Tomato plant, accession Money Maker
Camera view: bottom (45 deg); turntable rotation: 150 degrees
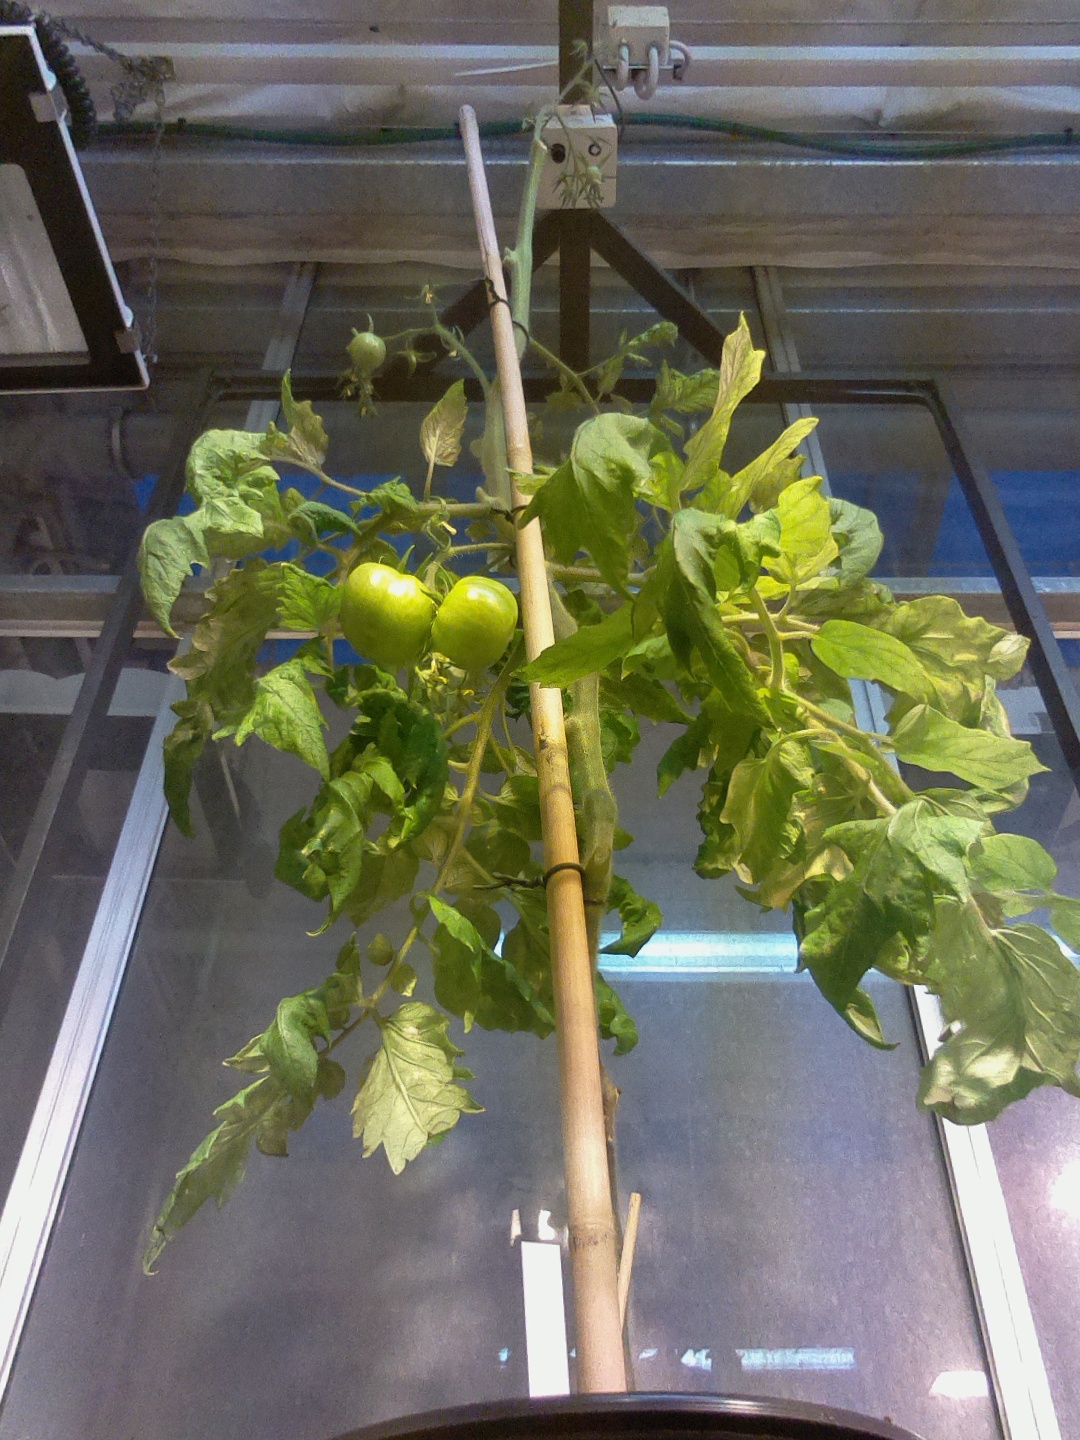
BBCH growth stage 76: 60%-70% of final fruit size